2007–08 US Città di Palermo season

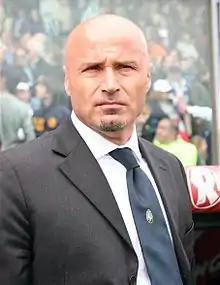
Stefano Colantuono, original Palermo head coach for 2007-08

Following a hard season ended in fifth place, Francesco Guidolin, sacked and successively recalled during the final days of the 2006–07 season, was not confirmed as Palermo head coach. On 31 May 2007, Atalanta boss Stefano Colantuono was announced to fill the vacant managing position.